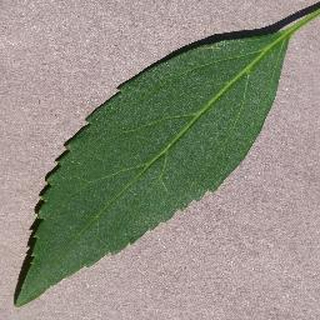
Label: healthy_cherry